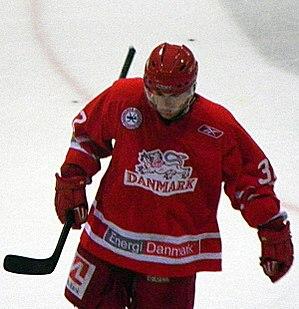
Nichlas Hardt, joueur de hockey sur glace avec l'équipe du Danemark. Match amical contre la France à Grenoble.
Nichlas Hardt, né le 6 juillet 1988 à Rødovre, au Danemark, est un joueur professionnel de hockey sur glace danois.